Mississippi State Bulldogs football

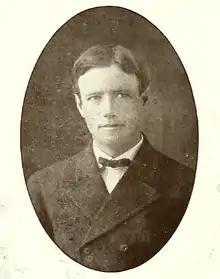
Dan Martin, coach 1903–06

Mississippi State (then known as the Mississippi A&M Aggies) first fielded a football team in 1895. The team was coached by W. M. Matthews. During his one-season tenure, Matthews posted an overall record of zero wins and two losses (0–2). He is also credited with the selection of what became the official school colors, maroon and white, prior to the Aggies first game ever played at Union University.